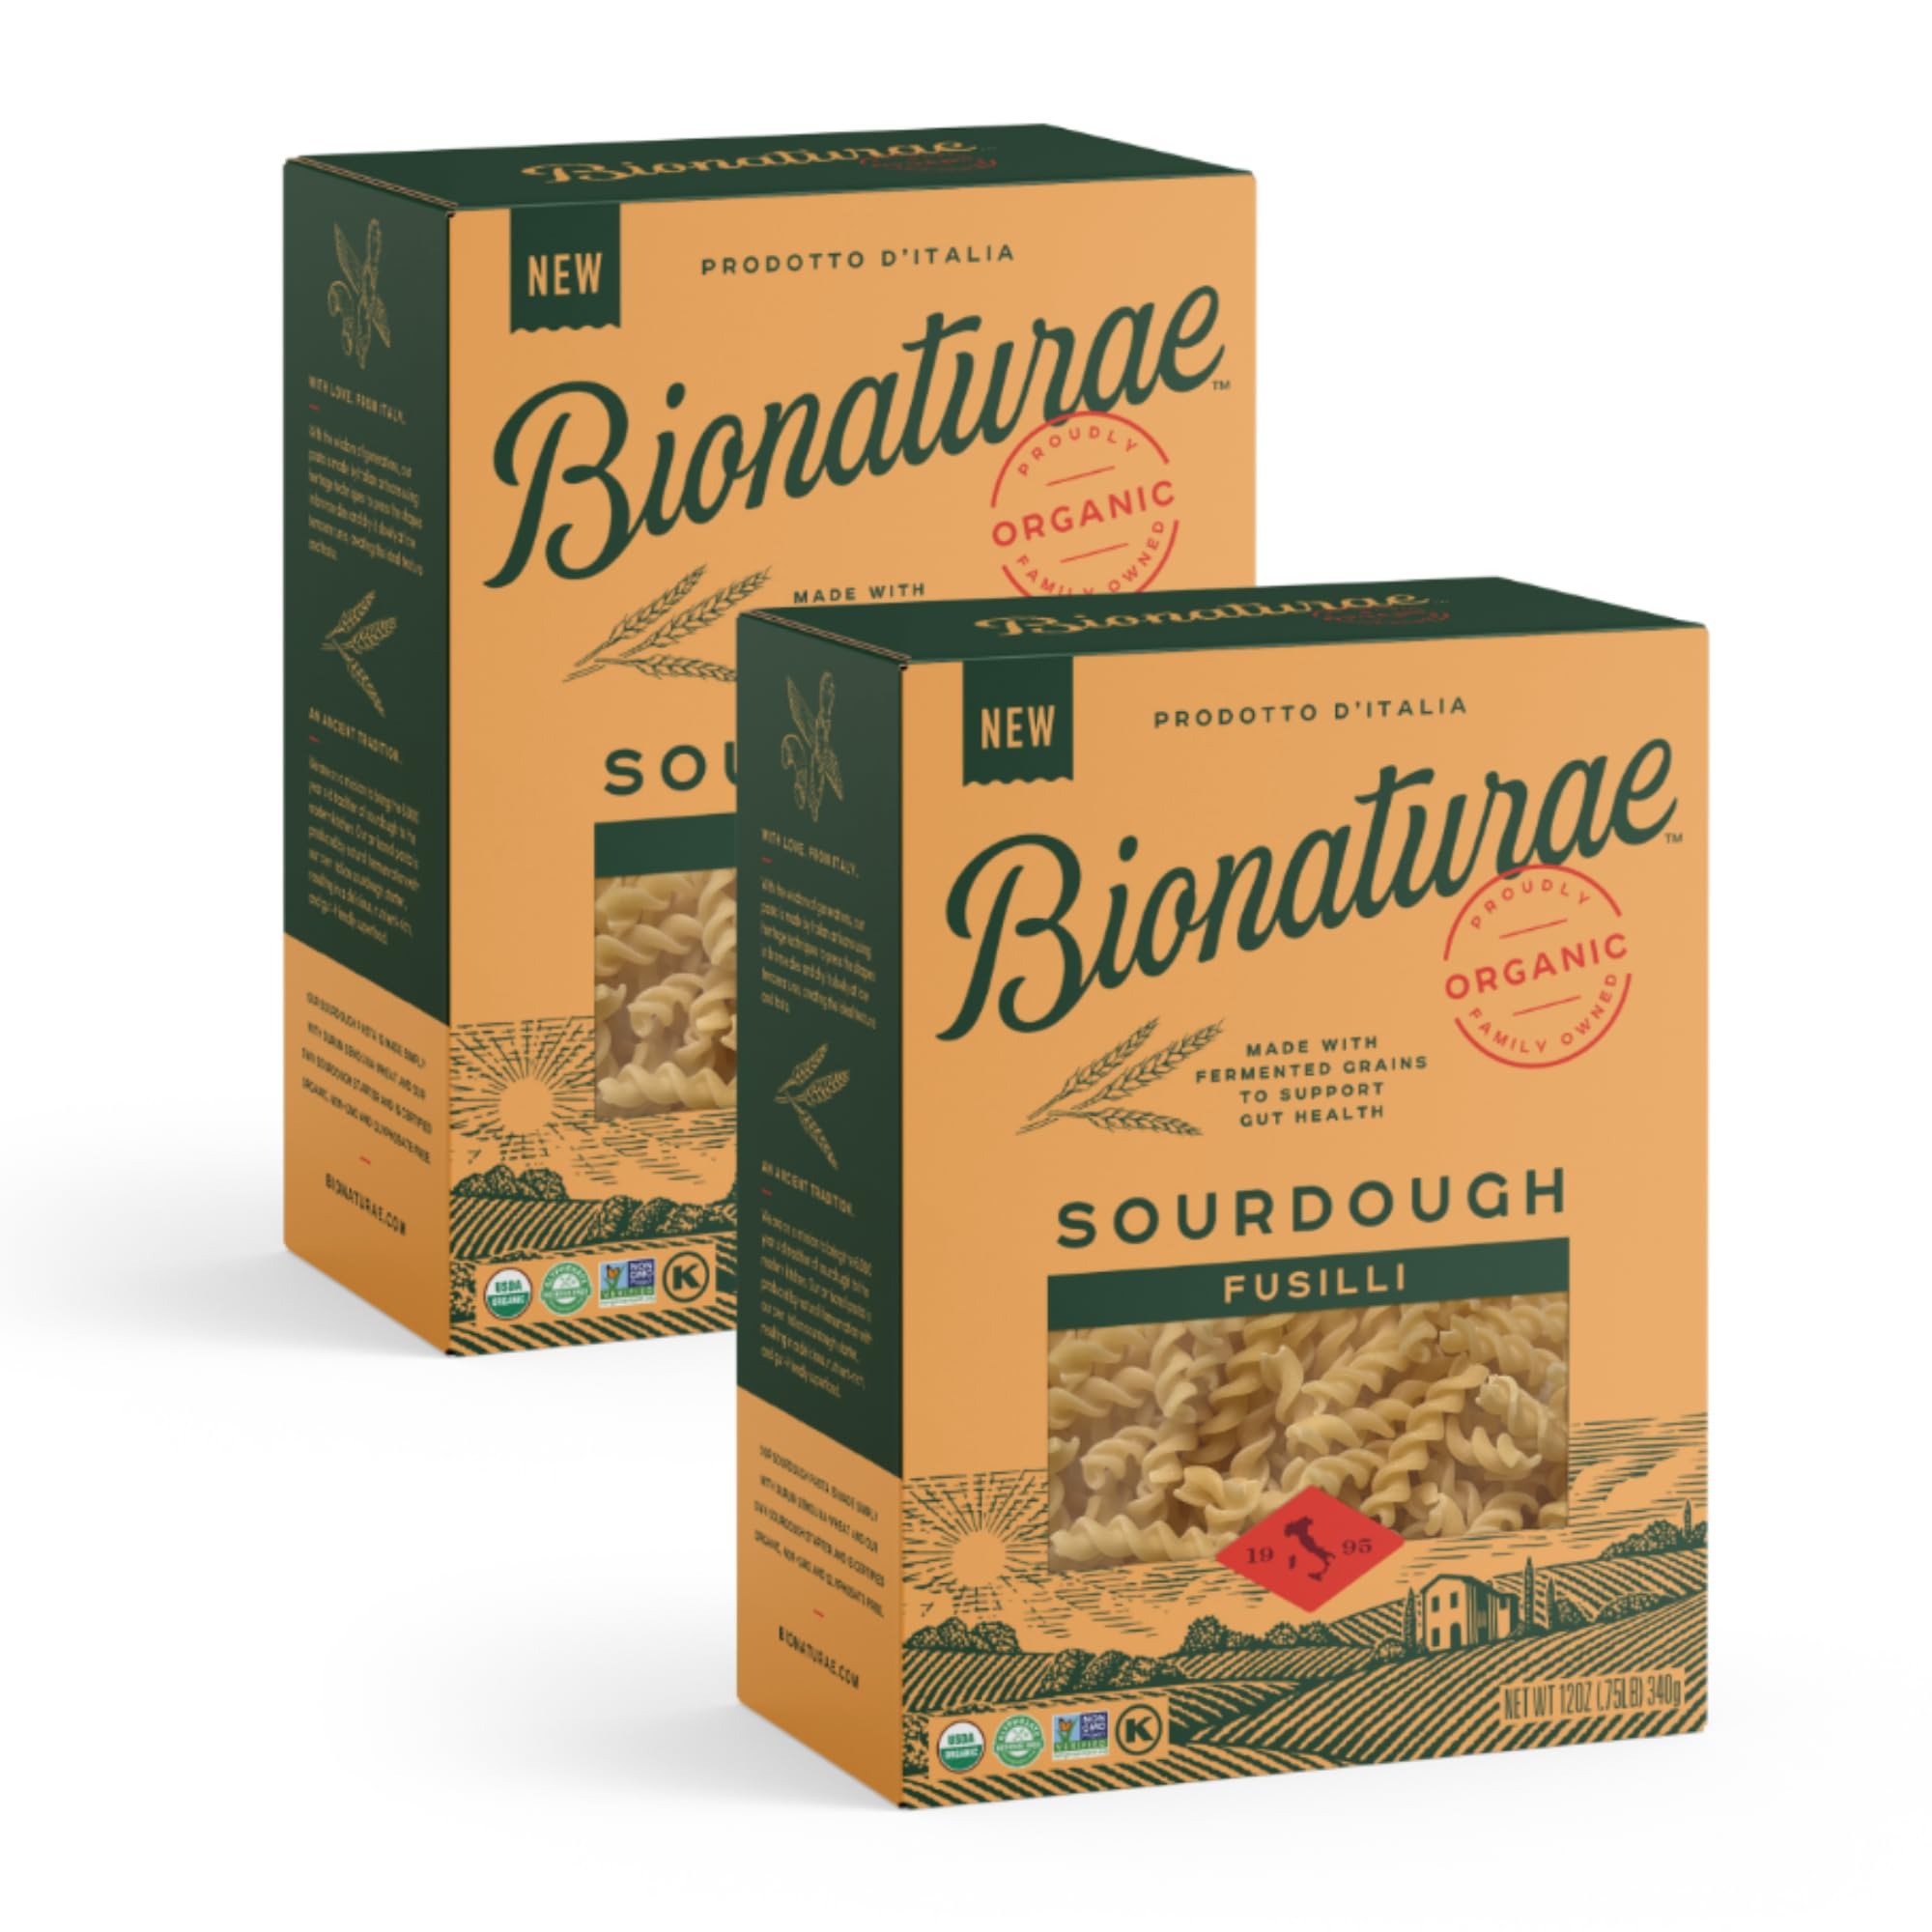
Item Name: Bionaturae Sourdough Organic Fusilli Pasta - Italian Pasta Noodles, Spiral Pasta, Spiral Noodles, Fusilli Pasta Noodles, Corkscrew Pasta - 12 Ounce (Pack of 2)
Bullet Point 1: ARTISANAL SOURDOUGH PASTA - Our Sourdough Pastas are made with fermented grains to support gut health. They cook firm & have a subtle tangy taste that tastes great with all types of sauces
Bullet Point 2: ORGANIC DURUM SEMOLINA - This pasta is made with organic durum wheat grown exclusively in Italy, which is freshly ground for each production
Bullet Point 3: QUICK AND EASY TO COOK - Our Sourdough Fusilli Pasta cooks quickly to provide you with a delicious al dente noodle that can be served with any sauce
Bullet Point 4: MADE THE TRADITIONAL ITALIAN WAY - Dried slowly at low temperatures to preserve a superior flavor & pressed through bronze dies for course & firm texture
Bullet Point 5: OUR STORY - Bionaturae is embraced by American consumers as the premier brand of organic foods from Italy. We have remained a family-oriented with a heartfelt devotion to quality and tradition
Product Description: Bionaturae Fusilli Pasta Noodles - Sourdough Pasta, Kosher Certified, High Protein, Non-GMO Verified, USDA Certified, Fusilli Pasta Organic, Crafted in Italy - 12 Oz (Pack of 2)
Value: 24.0
Unit: Ounce

Price: 4.79